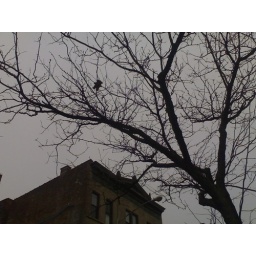
there's a teddy bear in that tree